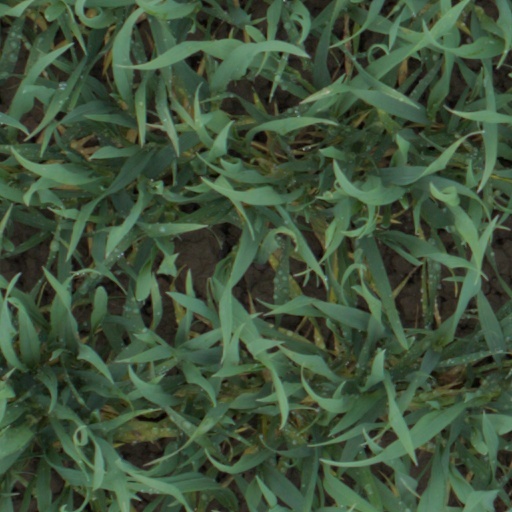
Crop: wheat